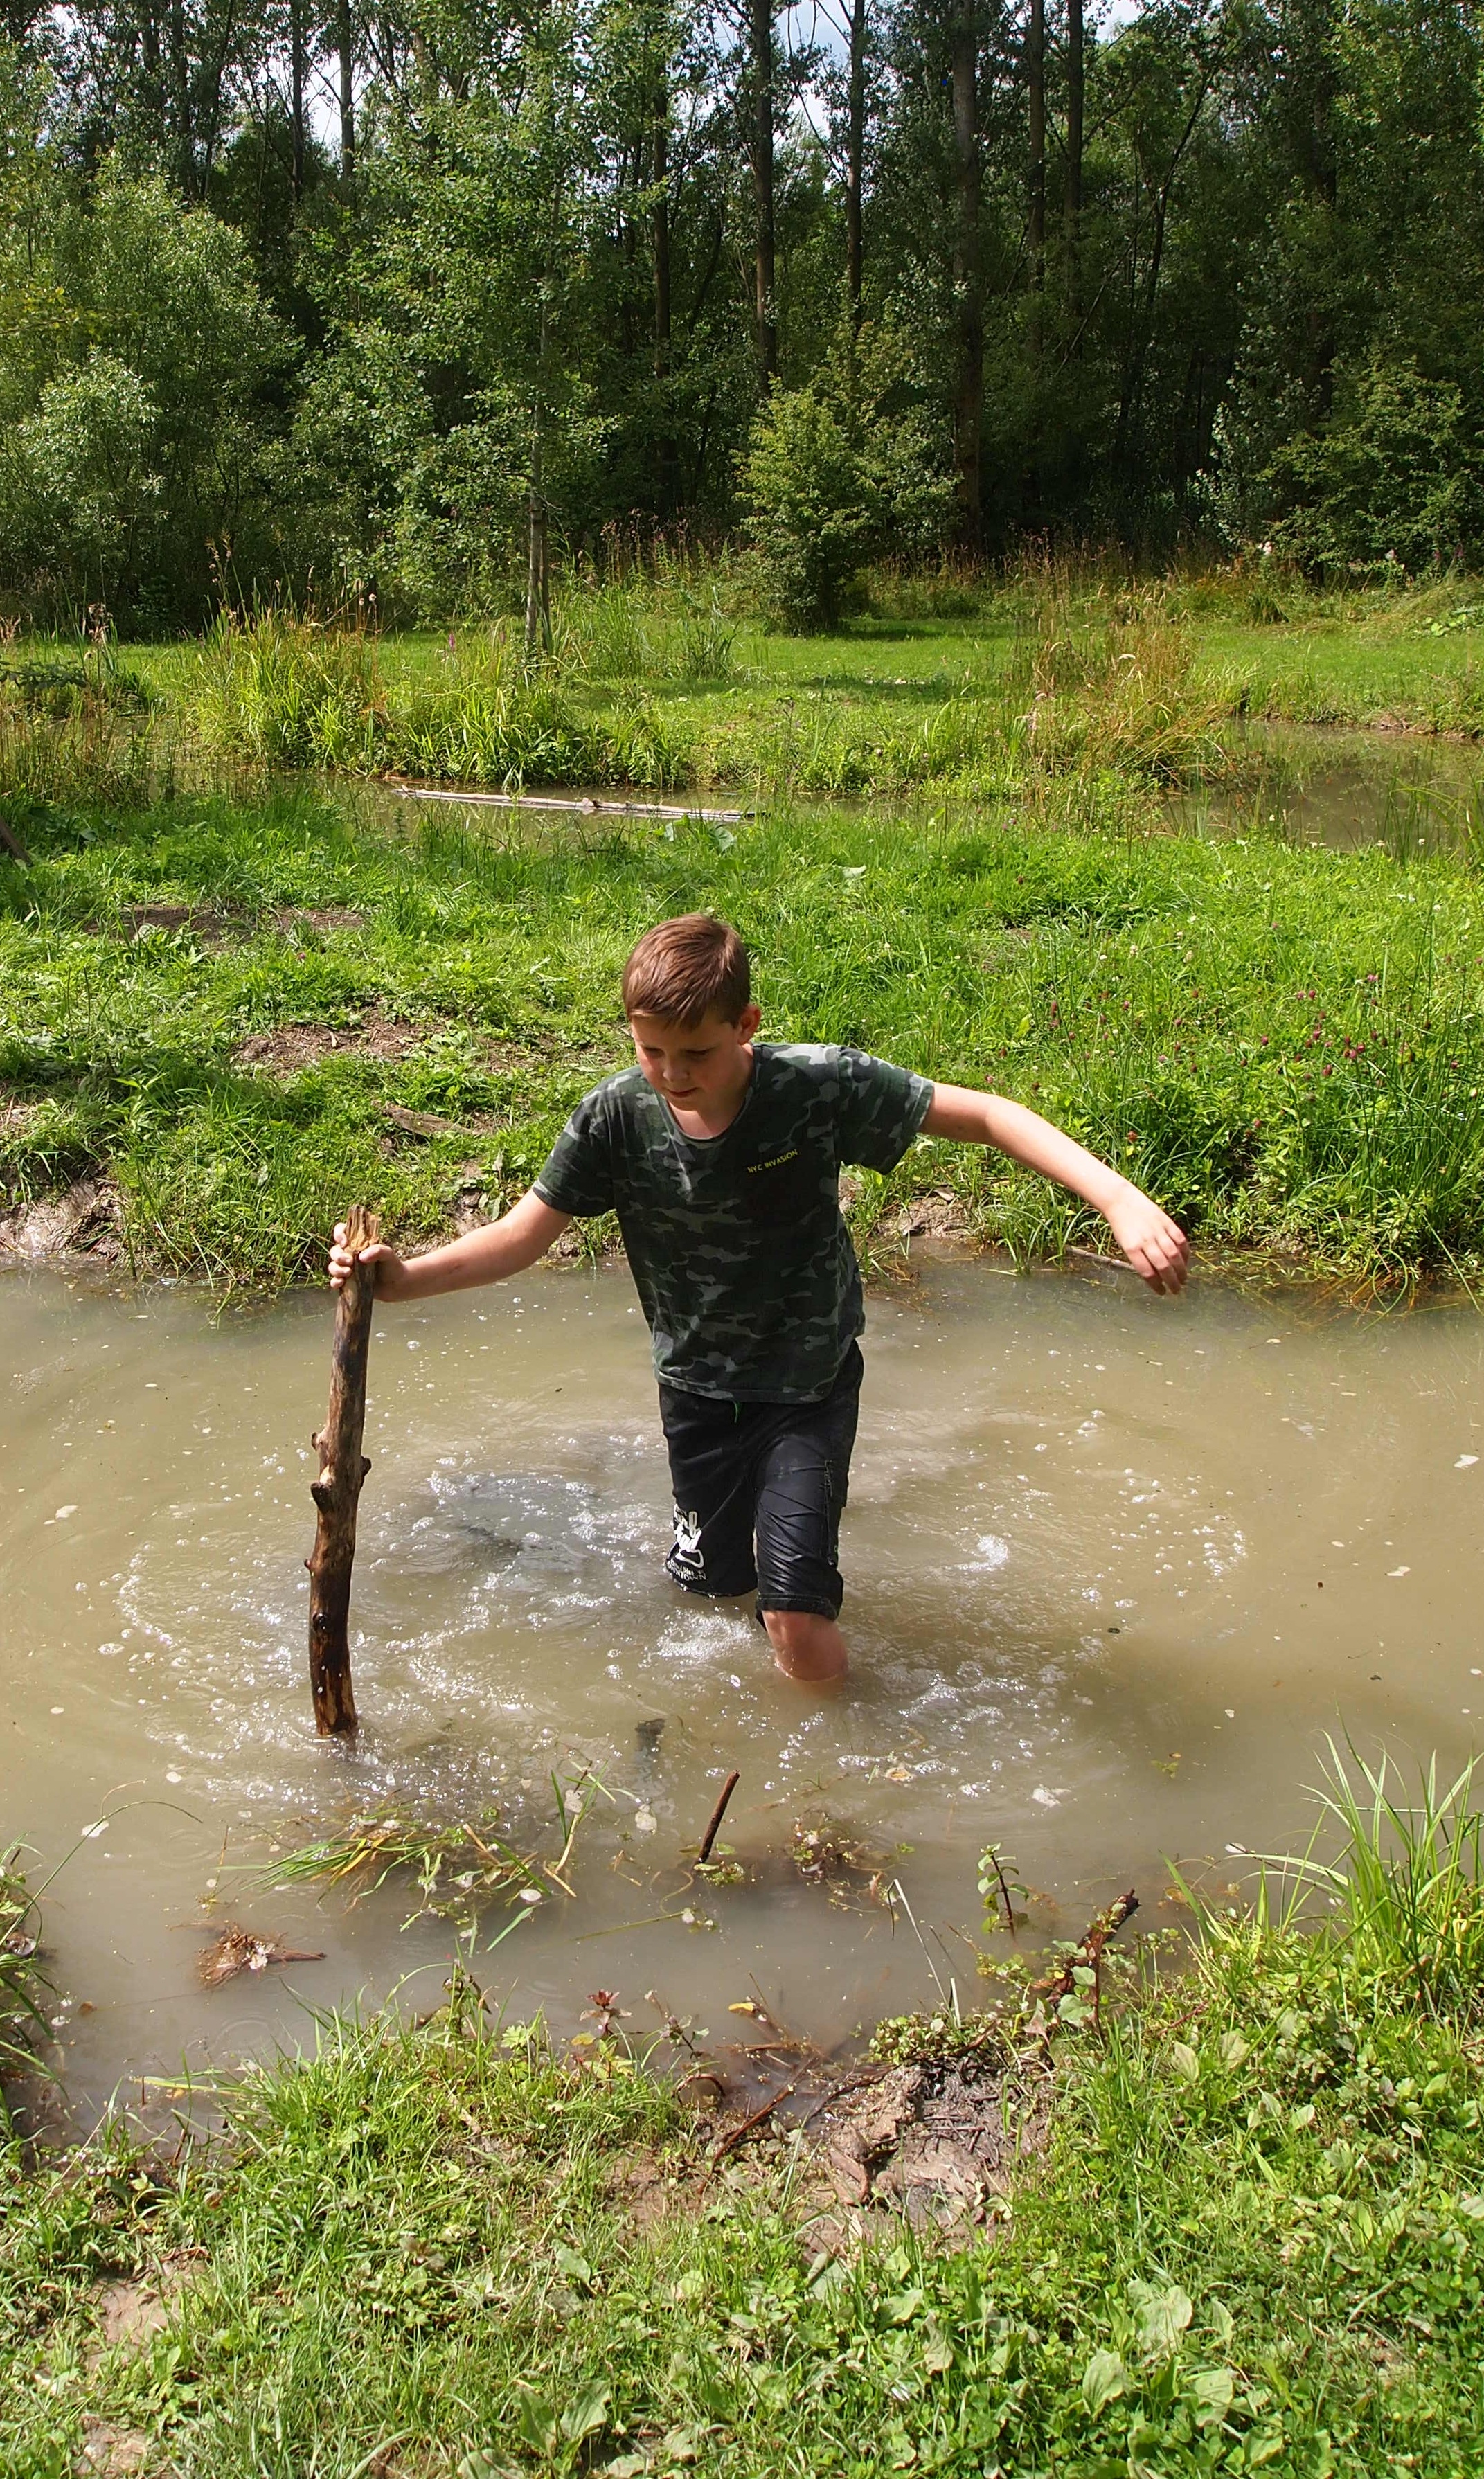
water, nature, grass, play, boy, river, pond, stream, sunny, wetland, ditch